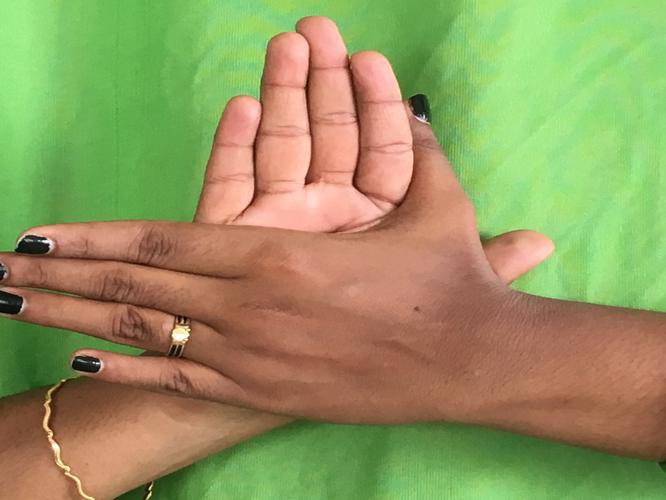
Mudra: Chakra
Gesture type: double_hand